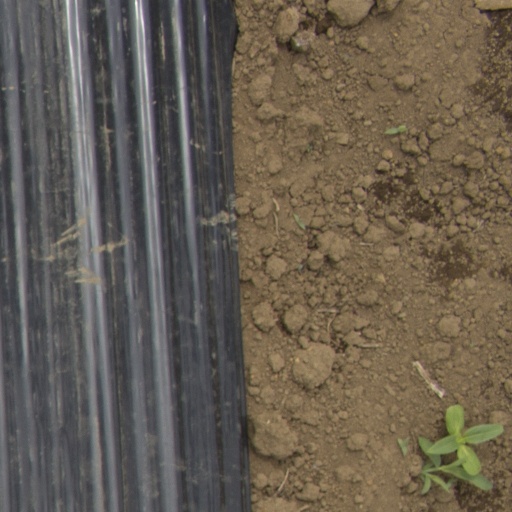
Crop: Jerusalem artichoke